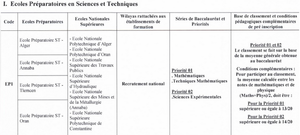
EPST condition d'admission et information.
Les écoles préparatoires aux sciences et techniques ou plus couramment EPST désigne l'une des voies d'orientation dans l'enseignement supérieur en Algérie.